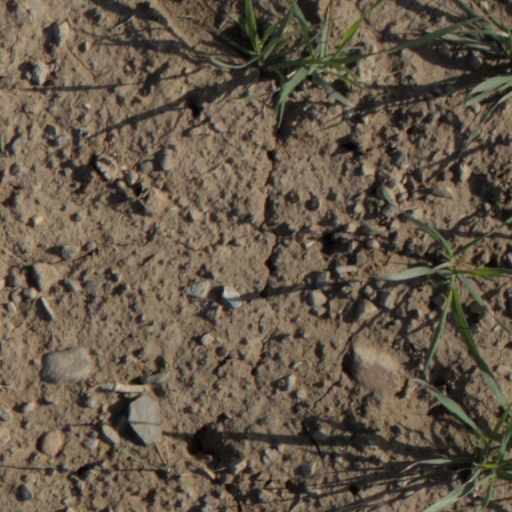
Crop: wheat